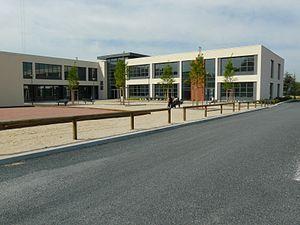
université
Châteauroux est une commune française, préfecture du département de l'Indre en région Centre-Val de Loire.